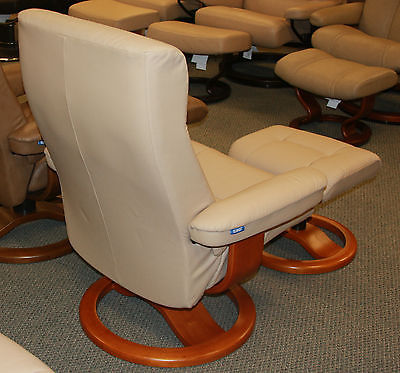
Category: chair